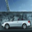
Label: automobile